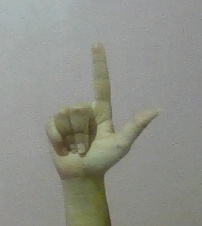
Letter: laam